Game Audio Network Guild Awards

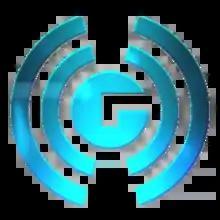
Game Audio Network Guild logo

The Game Audio Network Guild Awards (shortened to the G.A.N.G. Awards) is an award show that celebrates excellence in video game audio. The awards, which started in 2004, are arranged by the Game Audio Network Guild and held annually during the Game Developers Conference in San Francisco. The first four shows were held at the Fairmont San Jose, before moving to the Moscone Center from the fifth; due to the COVID-19 pandemic, the 18th, 19th, and 20th ceremonies were held virtually.